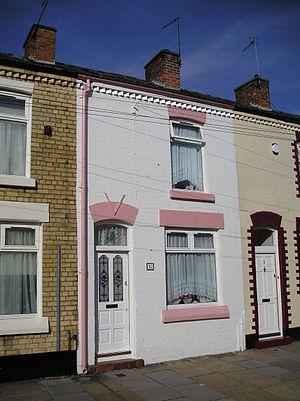
Sir Richard Starkey, mieux connu sous son nom de scène Ringo Starr, est un musicien, chanteur, batteur, auteur-compositeur-interprète et acteur britannique né le 7 juillet 1940 à Liverpool.